Mary Rose

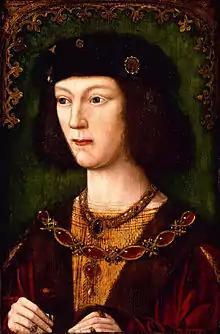
Portrait of Henry VIII in 1509, the year of his coronation, by Meynnart Wewyck.

In the late 15th century, England was still reeling from its dynastic wars first with France and then among its ruling families back on home soil. The great victories against France in the Hundred Years' War were in the past; only the small exclave of Calais in northern France remained of the vast continental holdings of the English kings. The War of the Rosesthe civil war between the houses of York and Lancasterhad ended with Henry VII's establishment of the House of Tudor, the new ruling dynasty of England. The ambitious naval policies of Henry V were not continued by his successors, and from 1422 to 1509 only six ships were built for the crown. The marriage alliance between Anne of Brittany and Charles VIII of France in 1491, and his successor Louis XII in 1499, left England with a weakened strategic position on its southern flank. Despite this, Henry VII managed to maintain a comparatively long period of peace and a small but powerful core of a navy.